Assam

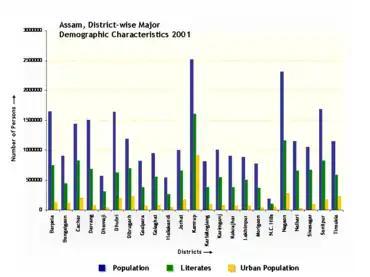

The government of India, which has the unilateral powers to change the borders of a state, divided Assam into several states beginning in 1970 within the borders of what was then Assam. In 1963, the Naga Hills district became the 16th state of India under the name of Nagaland. Part of Tuensang was added to Nagaland. In 1970, in response to the demands of the Khasi, Jaintia and Garo people of the Meghalaya Plateau, the districts containing the Khasi Hills, Jaintia Hills, and Garo Hills were formed into an autonomous state within Assam; in 1972 this became a separate state under the name of Meghalaya. In 1972, Arunachal Pradesh (the North East Frontier Agency) and Mizoram (from the Mizo Hills in the south) were separated from Assam as union territories; both became states in 1986.